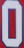
Number: 0